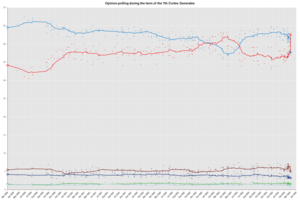
Les élections générales espagnoles de 2004 se tiennent le dimanche 14 mars 2004, afin d'élire les 350 députés et 208 des 259 sénateurs de la VIIIᵉ législature des Cortes Generales.